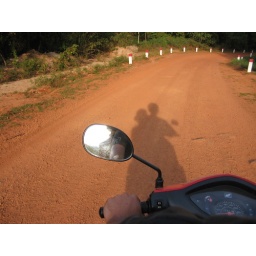
Our shadow from the bike riding on the red dirt roads around the island.